Hildebrandslied

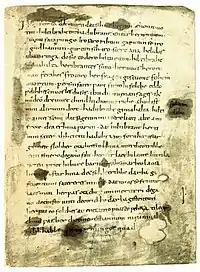
The first page of the "Hildebrandslied" manuscript

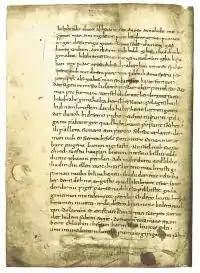
The second page of the "Hildebrandslied" manuscript

The Hildebrandslied is a heroic lay written in Old High German alliterative verse. It is the earliest poetic text in German, and it tells of the tragic encounter in battle between a father (Hildebrand) and a son (Hadubrand) who does not recognize him. It is the only surviving example in German of a genre which must have been important in the oral literature of the Germanic tribes.